Namitha

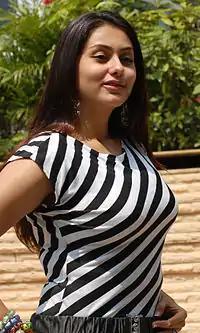
Namitha in 2007

Namitha Vankawala (born 10 May 1981) is a state executive member of the Bhartiya Janata Party (BJP) in Tamil Nadu. She started her career initially as an actress and model who predominantly works in Tamil and Telugu cinema along with a few films in Kannada and Malayalam.